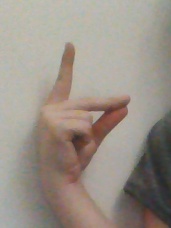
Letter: ta